Alvíssmál

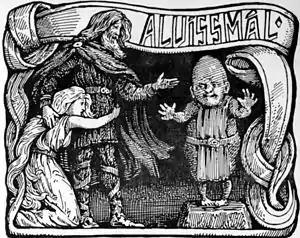
Thor converses with Alvíss while protecting his daughter. Illustration by W. G. Collingwood

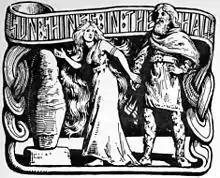
"Sun Shines in the Hall" (1908) by W. G. Collingwood

Alvíssmál (Old Norse: 'The Song of All-wise' or 'The Words of All-wise') is a poem collected in the "Poetic Edda", probably dating to the 12th century, that describes how the god Thor outwits a dwarf called Alvíss ("All-Wise") who seeks to marry his daughter.